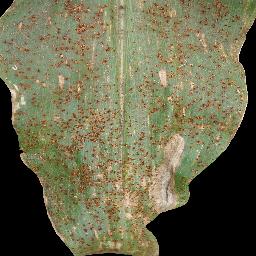
Label: Corn___Common_rust